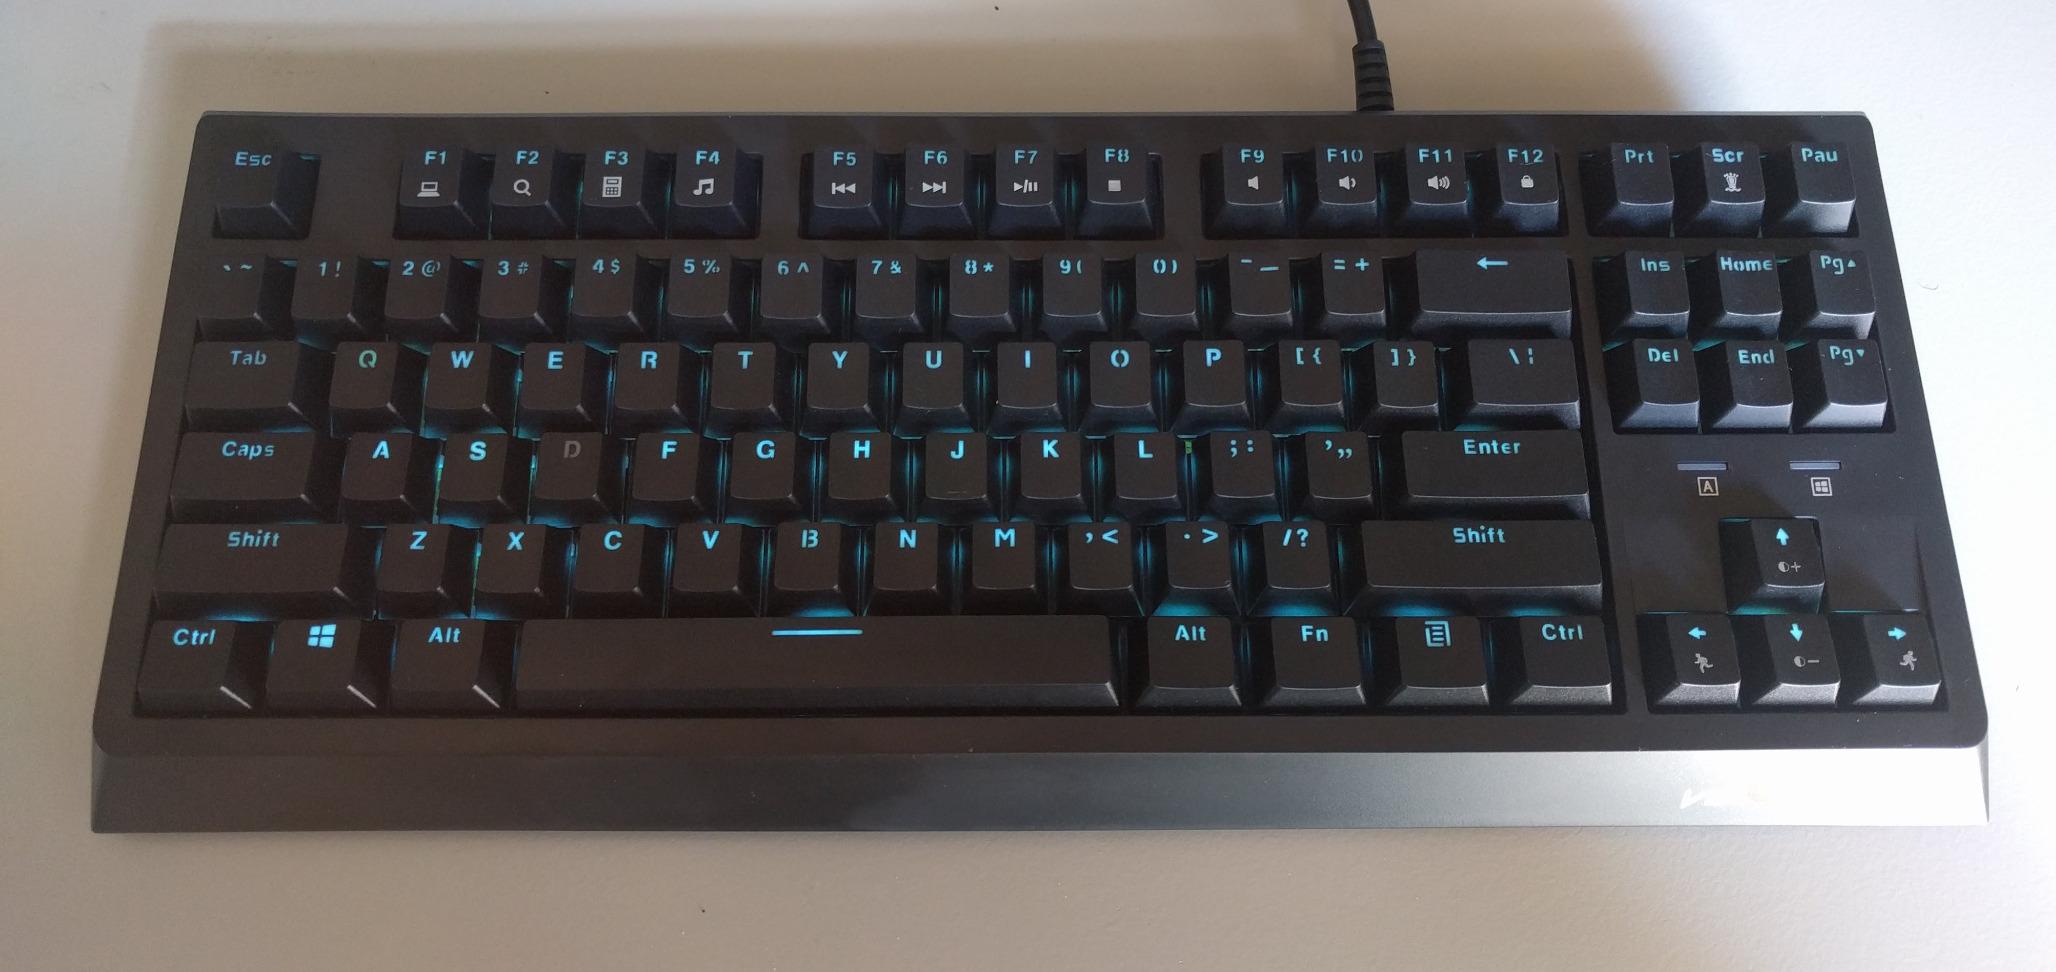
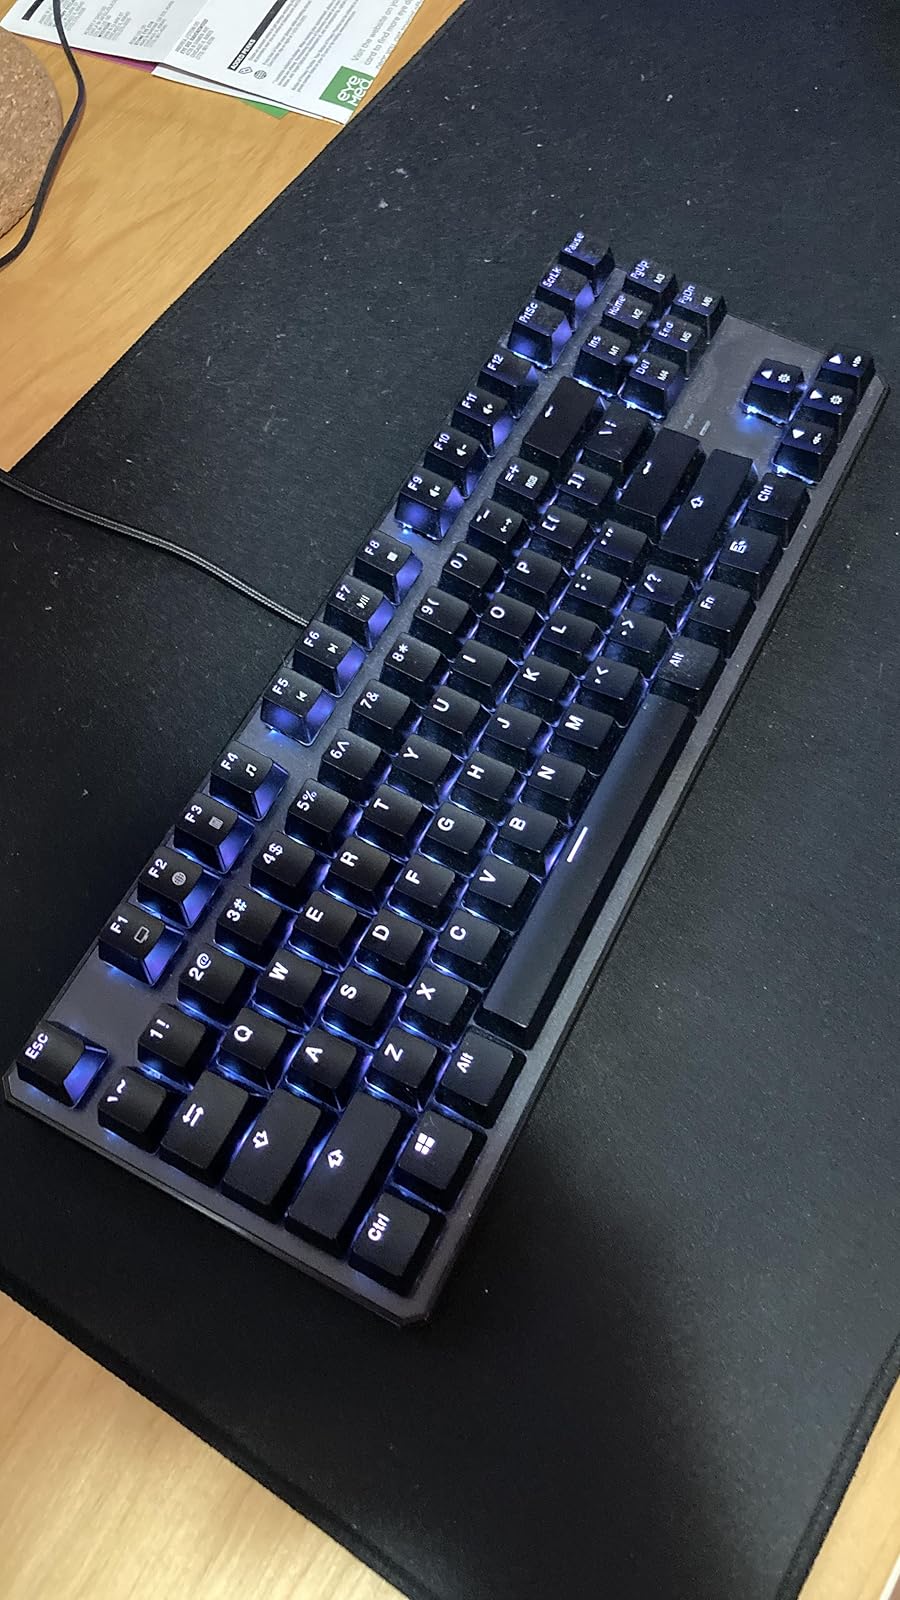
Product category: keyboard
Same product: no